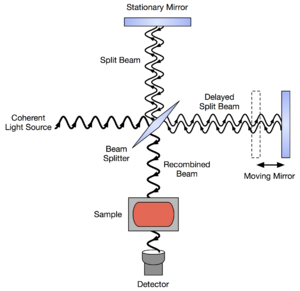
Albert Abraham Michelson, né le 19 décembre 1852 à Strelno en Prusse dans la province de Posnanie et mort le 9 mai 1931 à Pasadena, en Californie, est un physicien américain. Il a reçu le prix Nobel de physique de 1907 « pour ses instruments optiques de précision et les études spectroscopiques et métrologiques qu'il a menés grâce à ces appareils », devenant ainsi le premier récipiendaire américain du prix de physique. Il reçut par ailleurs la médaille Copley la même année.